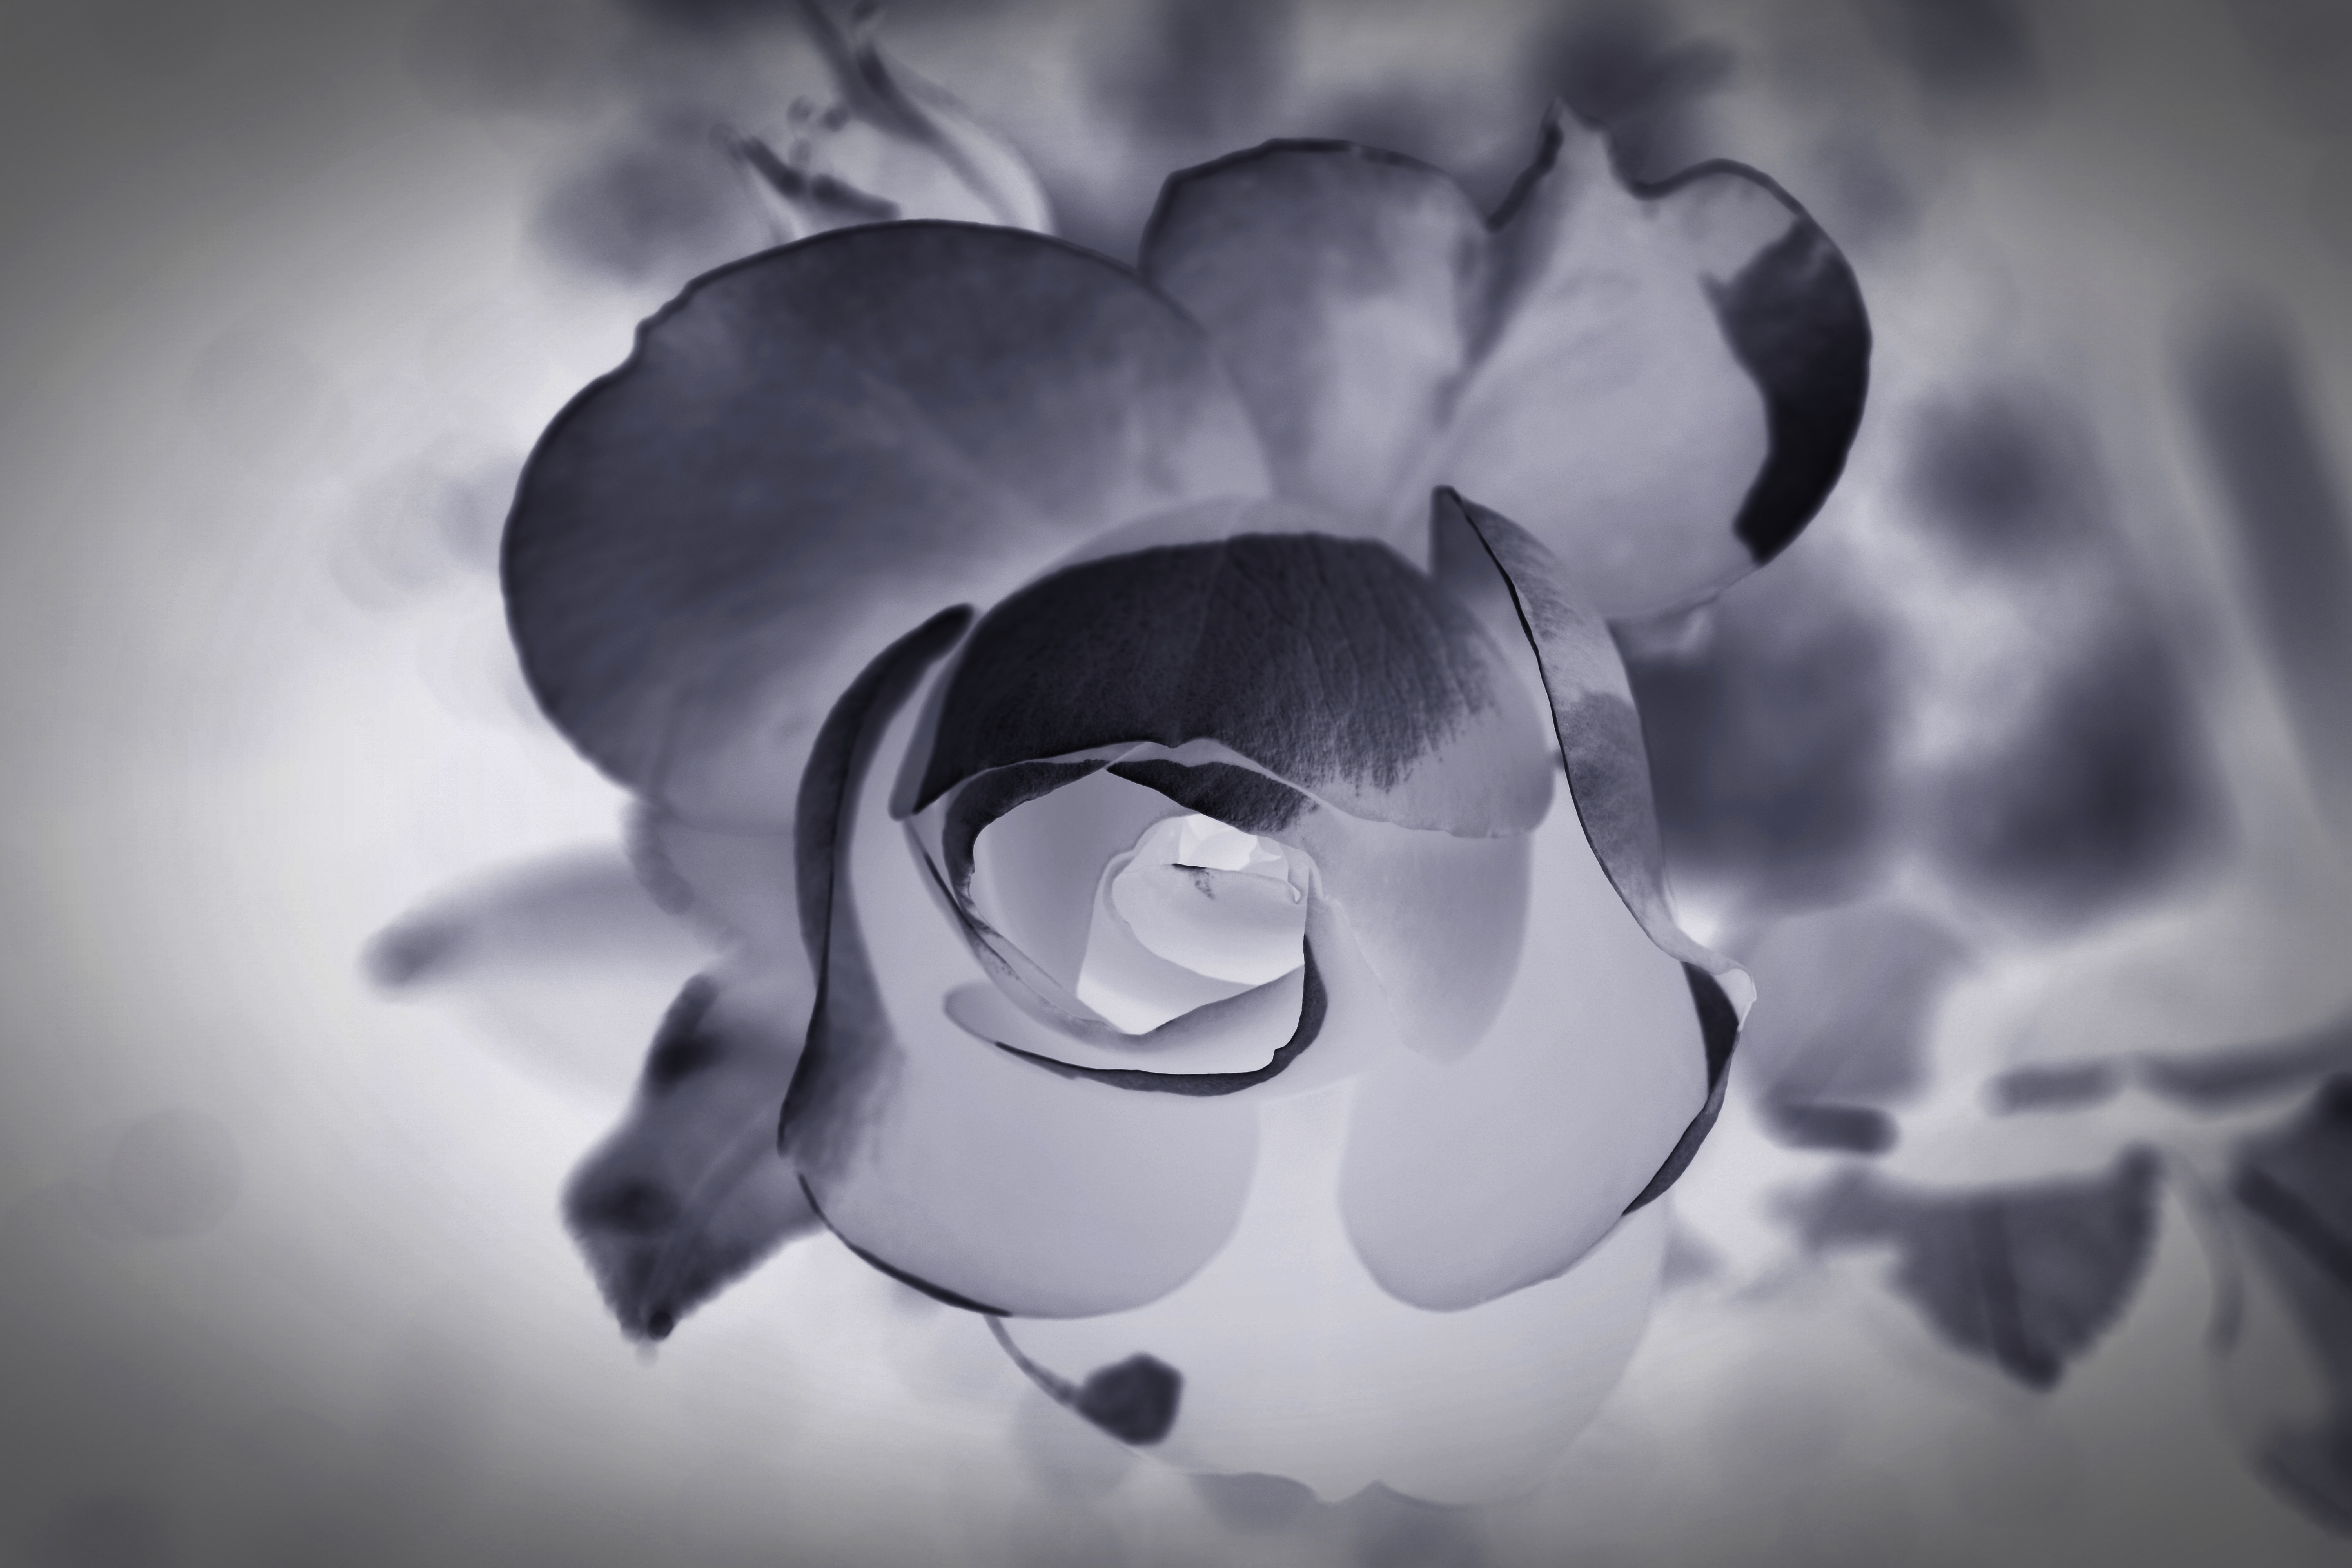
hand, blossom, cloud, black and white, white, photography, flower, petal, bloom, rose, memory, darkness, black, monochrome, close up, eye, commemorate, organ, loss, condolences, emotion, mourning, farewell, funeral, rose bloom, macro photography, monochrome photography, computer wallpaper